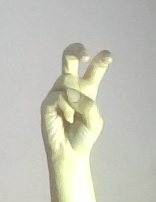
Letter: toot